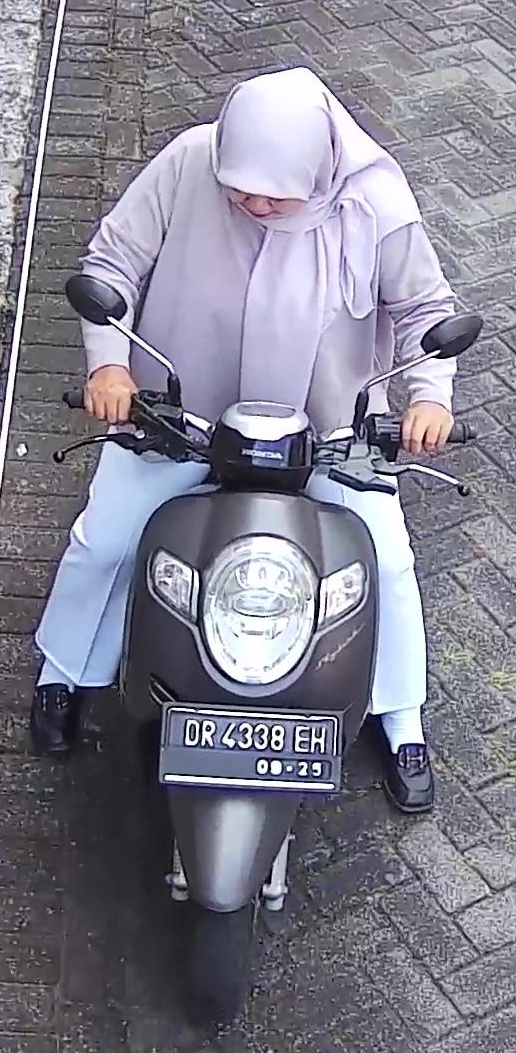
person-with-helmet: 0
person-without-helmet: 1